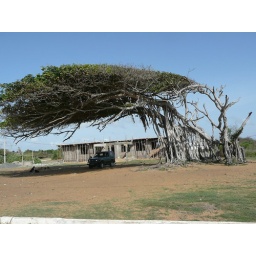
Windblown tree near Indian ocean